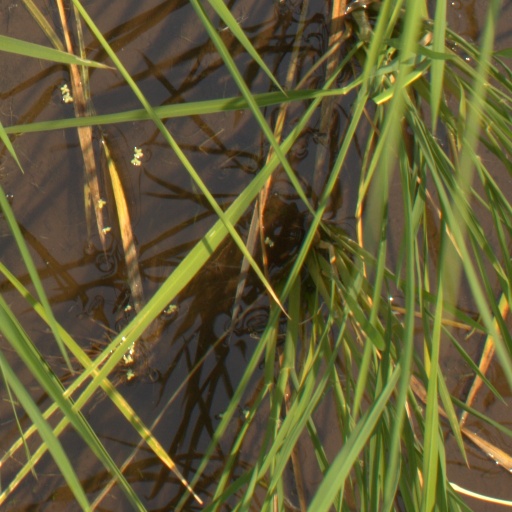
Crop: rice